Ang Ating Musika

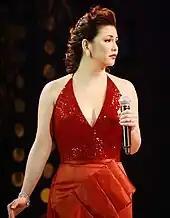
Velasquez performing an OPM tribute number during Ang Ating Musika

The stage design featured a tropical garden which resembled a scaled-down version of the Philippine landmark Luneta Park. The concert opened with an overture rendition of the theme from Hajji Alejandro's 1978 song "Hajji at Iba Pang Tunog Pinoy". The performance began with Velasquez, wearing a white gown, making her way to the stage as she is carried by a motorized tricycle to perform "Kay Ganda ng Ating Musika" accompanied by background dancers wearing traditional Filipino costumes. She then gets off of the vehicle and transitioned to "Hibang sa Awit" and "Limang Dipang Tao". The singer continued into a slower number, a Rey Valera-composed track "Sinasamba Kita", before she was joined by Jona Viray, Aicelle Santos, Maricris Garcia, and April de los Santos to perform a medley of OPM songs she recorded.